Dou Jiande

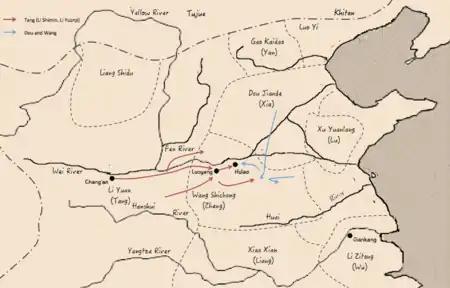
Battle of Hulao

Meanwhile, around the same time, the Tang general Li Shimin (Emperor Gaozu's son) was leading a major attack on Zheng's capital Luoyang. Wang Shichong, unable to fend off the attack by himself, sought aid from Dou Jiande, even though Xia and Zheng had previously had a poor relationship. Dou's official Liu Bin suggested that he aid Zheng, reasoning that if Tang destroyed Zheng, Xia would be under Tang's threat thereafter—and that if he were victorious, he could then consider seizing Zheng territory. Dou agreed and sent messengers to Wang, promising support, while sending his official Li Dashi to Li Shimin, requesting that he end his campaign against Luoyang. Li Shimin, however, detained Li Dashi and did not respond.